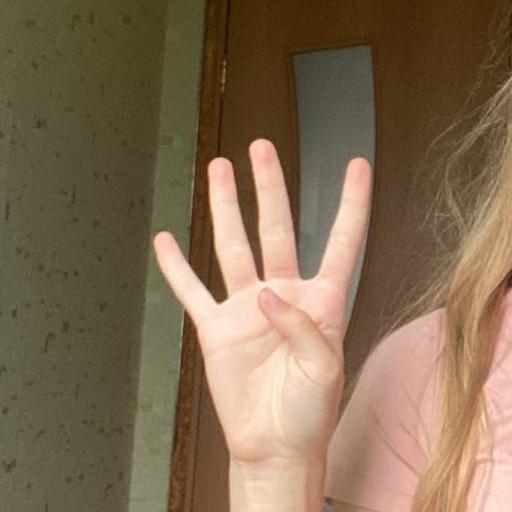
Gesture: four